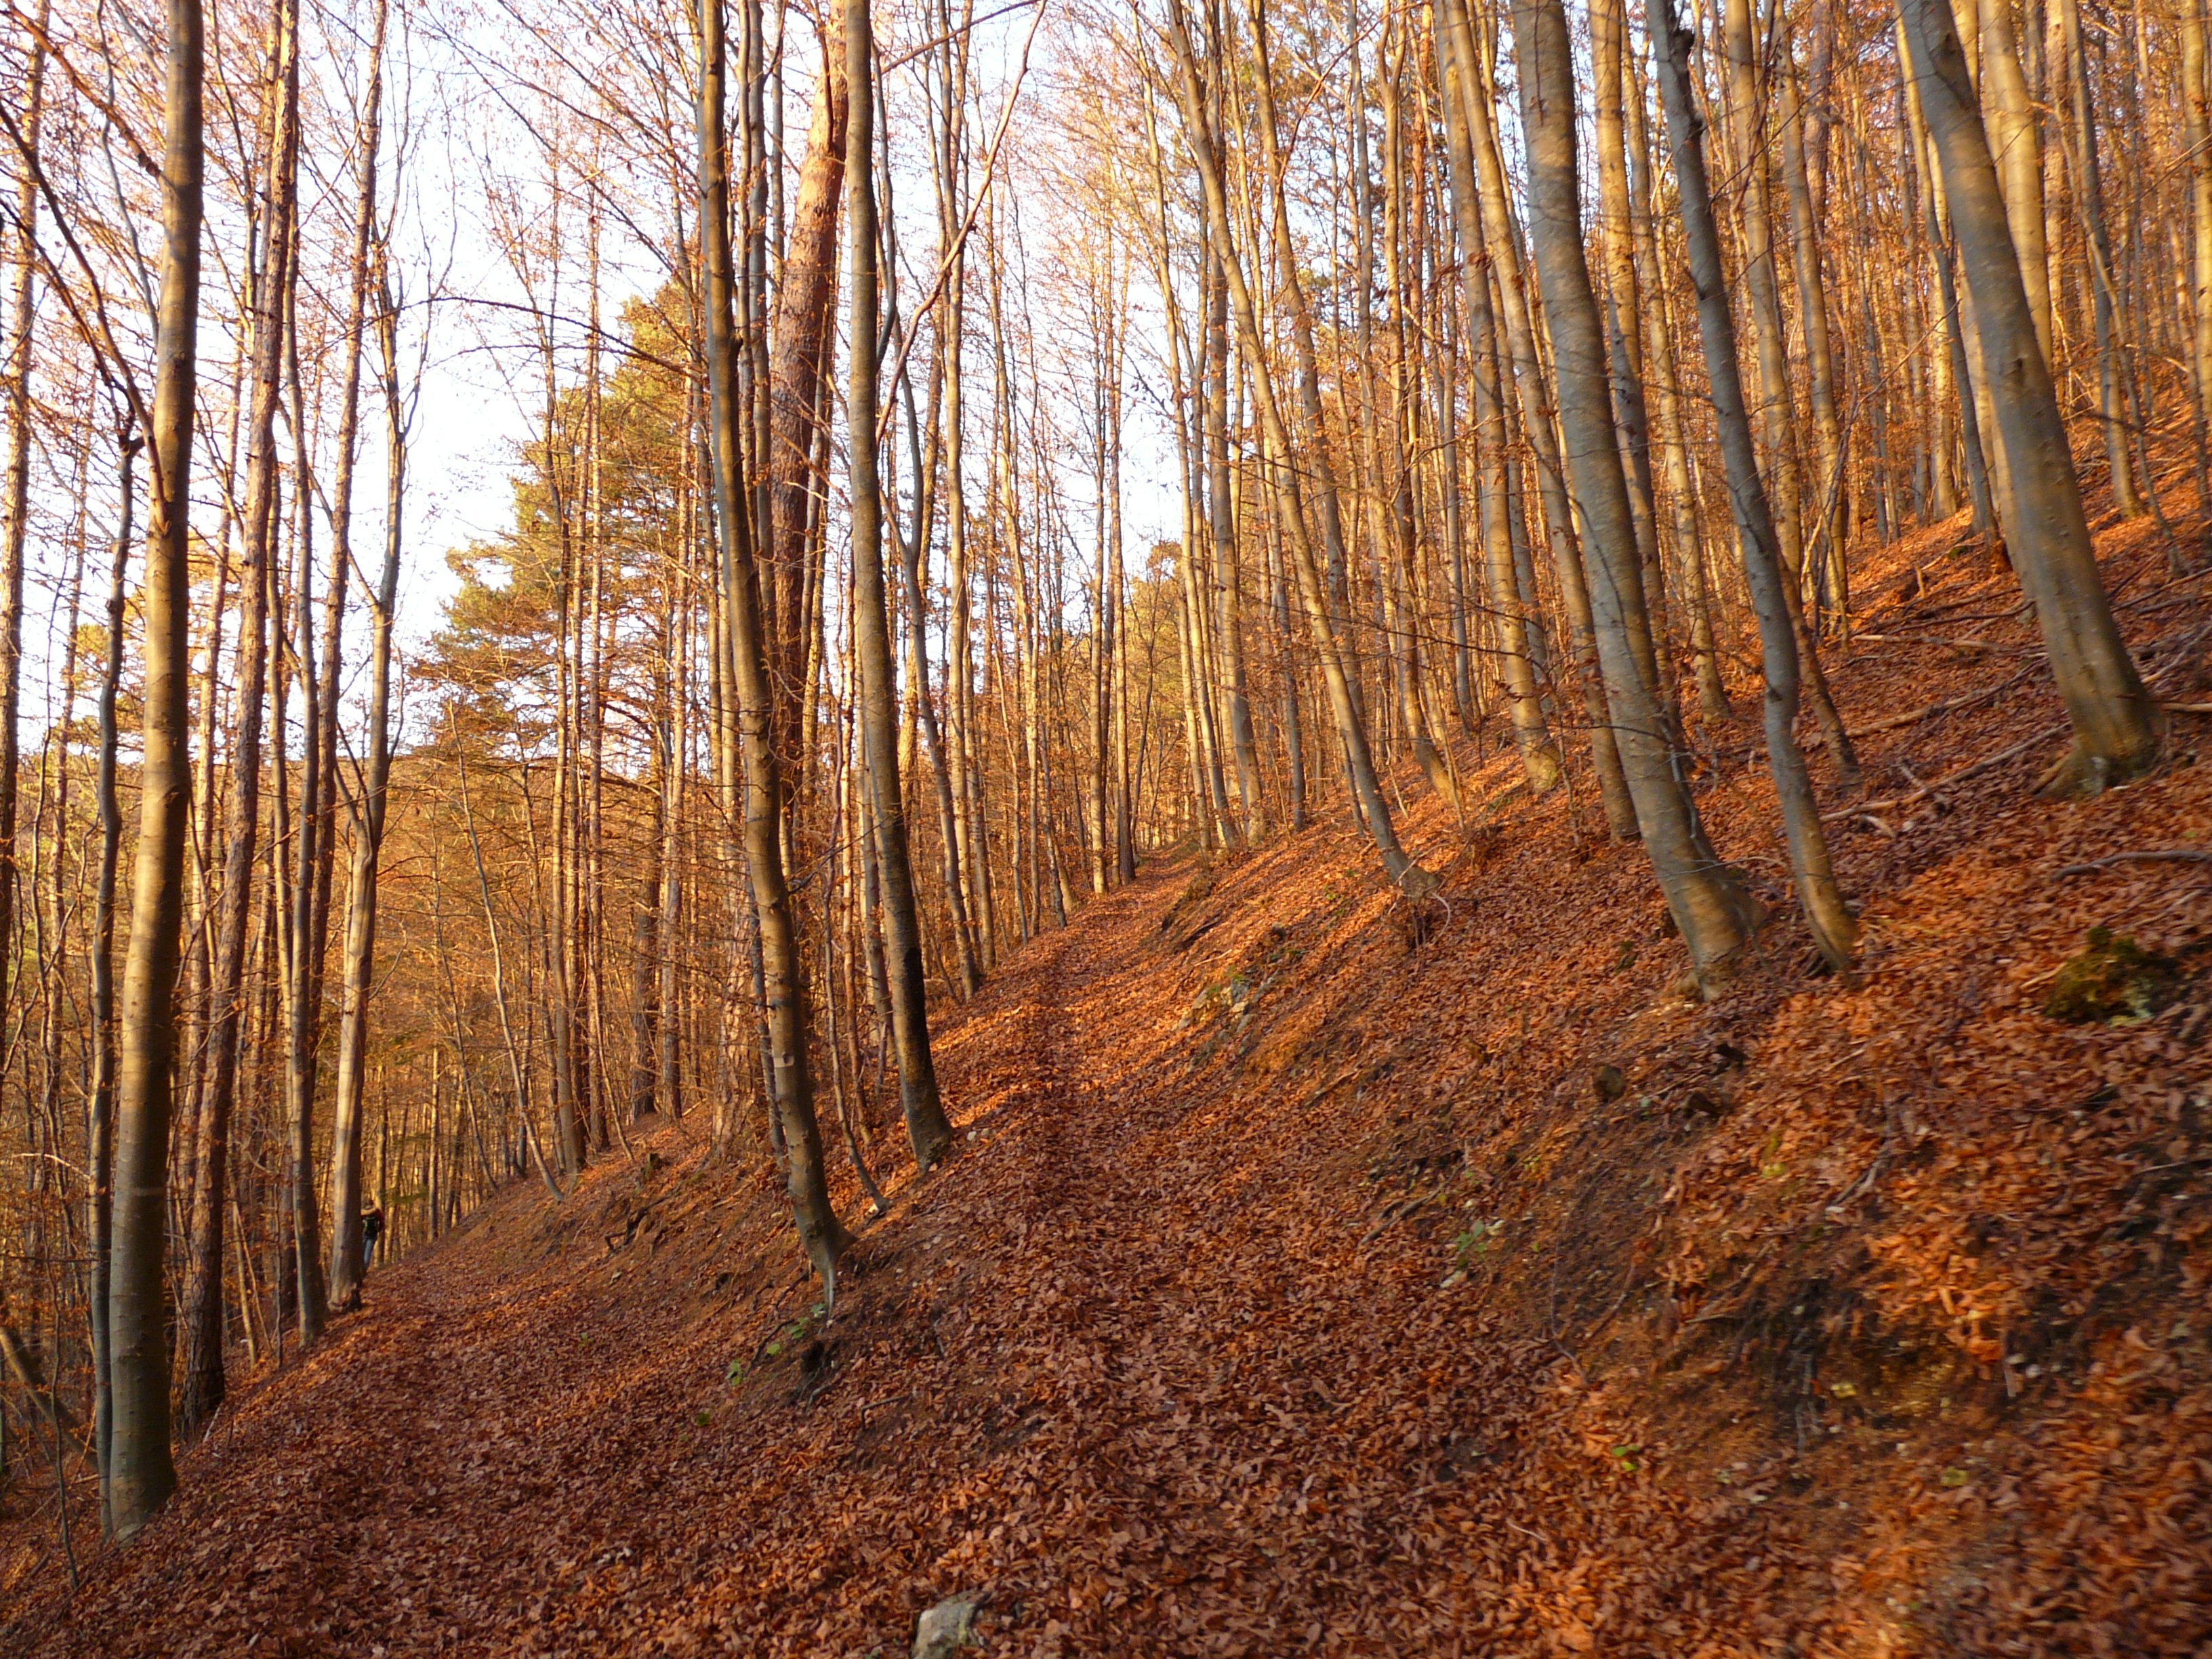
tree, nature, forest, wilderness, plant, wood, trail, sunlight, leaf, log, autumn, soil, season, trees, tribe, leaves, deciduous, woodland, habitat, autumn forest, larch, ecosystem, biome, old growth forest, natural environment, woody plant, temperate broadleaf and mixed forest, temperate coniferous forest